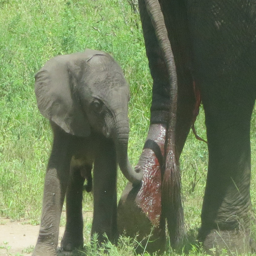
A baby elephant standing next to it's mother with blood pouring down her leg.
A baby elephant, standing in a grassy area,is right behind the back end of an adult elephant, whose leg, which appears to have blood on it, is an area that the smaller elephant seem to be examining with its trunk,
The little elephant is touching the big elephant's foot.
Mother and baby elephant walking with the mother elephant having an injury on the foot
a adult elephant walks next to a baby elephant